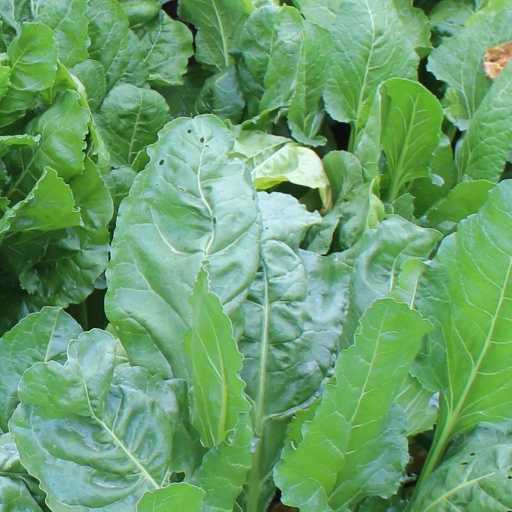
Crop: sugar beet